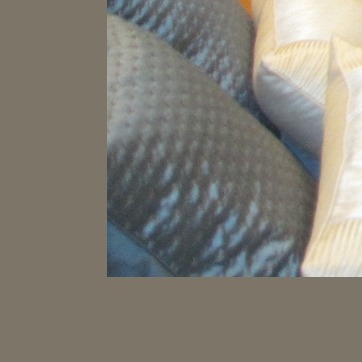
Material: fabric